2013 FA Cup final

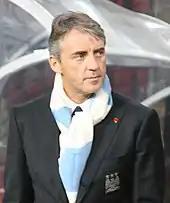
Manchester City's manager Roberto Mancini's position was a matter of speculation before the final.

Before the match, it was reported in "The Daily Telegraph" that manager Roberto Mancini's job was under threat after he failed to lead Manchester City to a defence of their league title. It was suggested that the Málaga manager Manuel Pellegrini was to be Mancini's successor. The referee for the match was Andre Marriner who had officiated at Wembley Stadium twice previously, at the 2010 FA Community Shield and the 2010 Football League Championship play-off final. He was assisted by Stephen Child and Simon Long, Anthony Taylor was the fourth official and Gary Beswick acted as the reserve assistant referee.